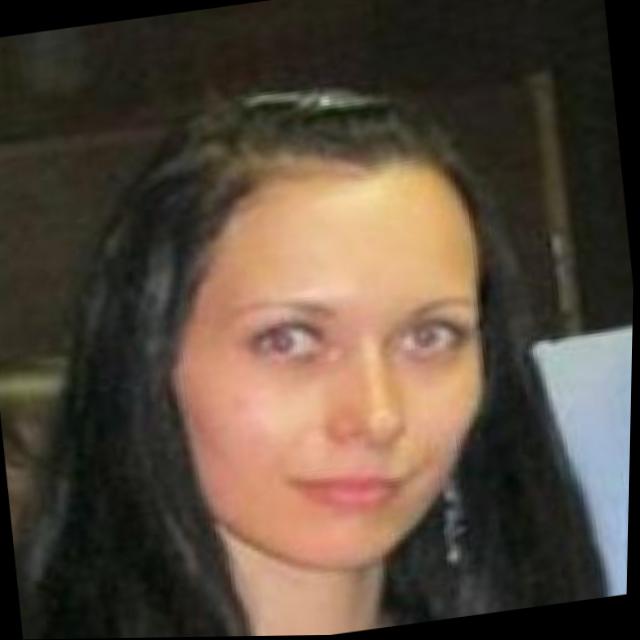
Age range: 21-44